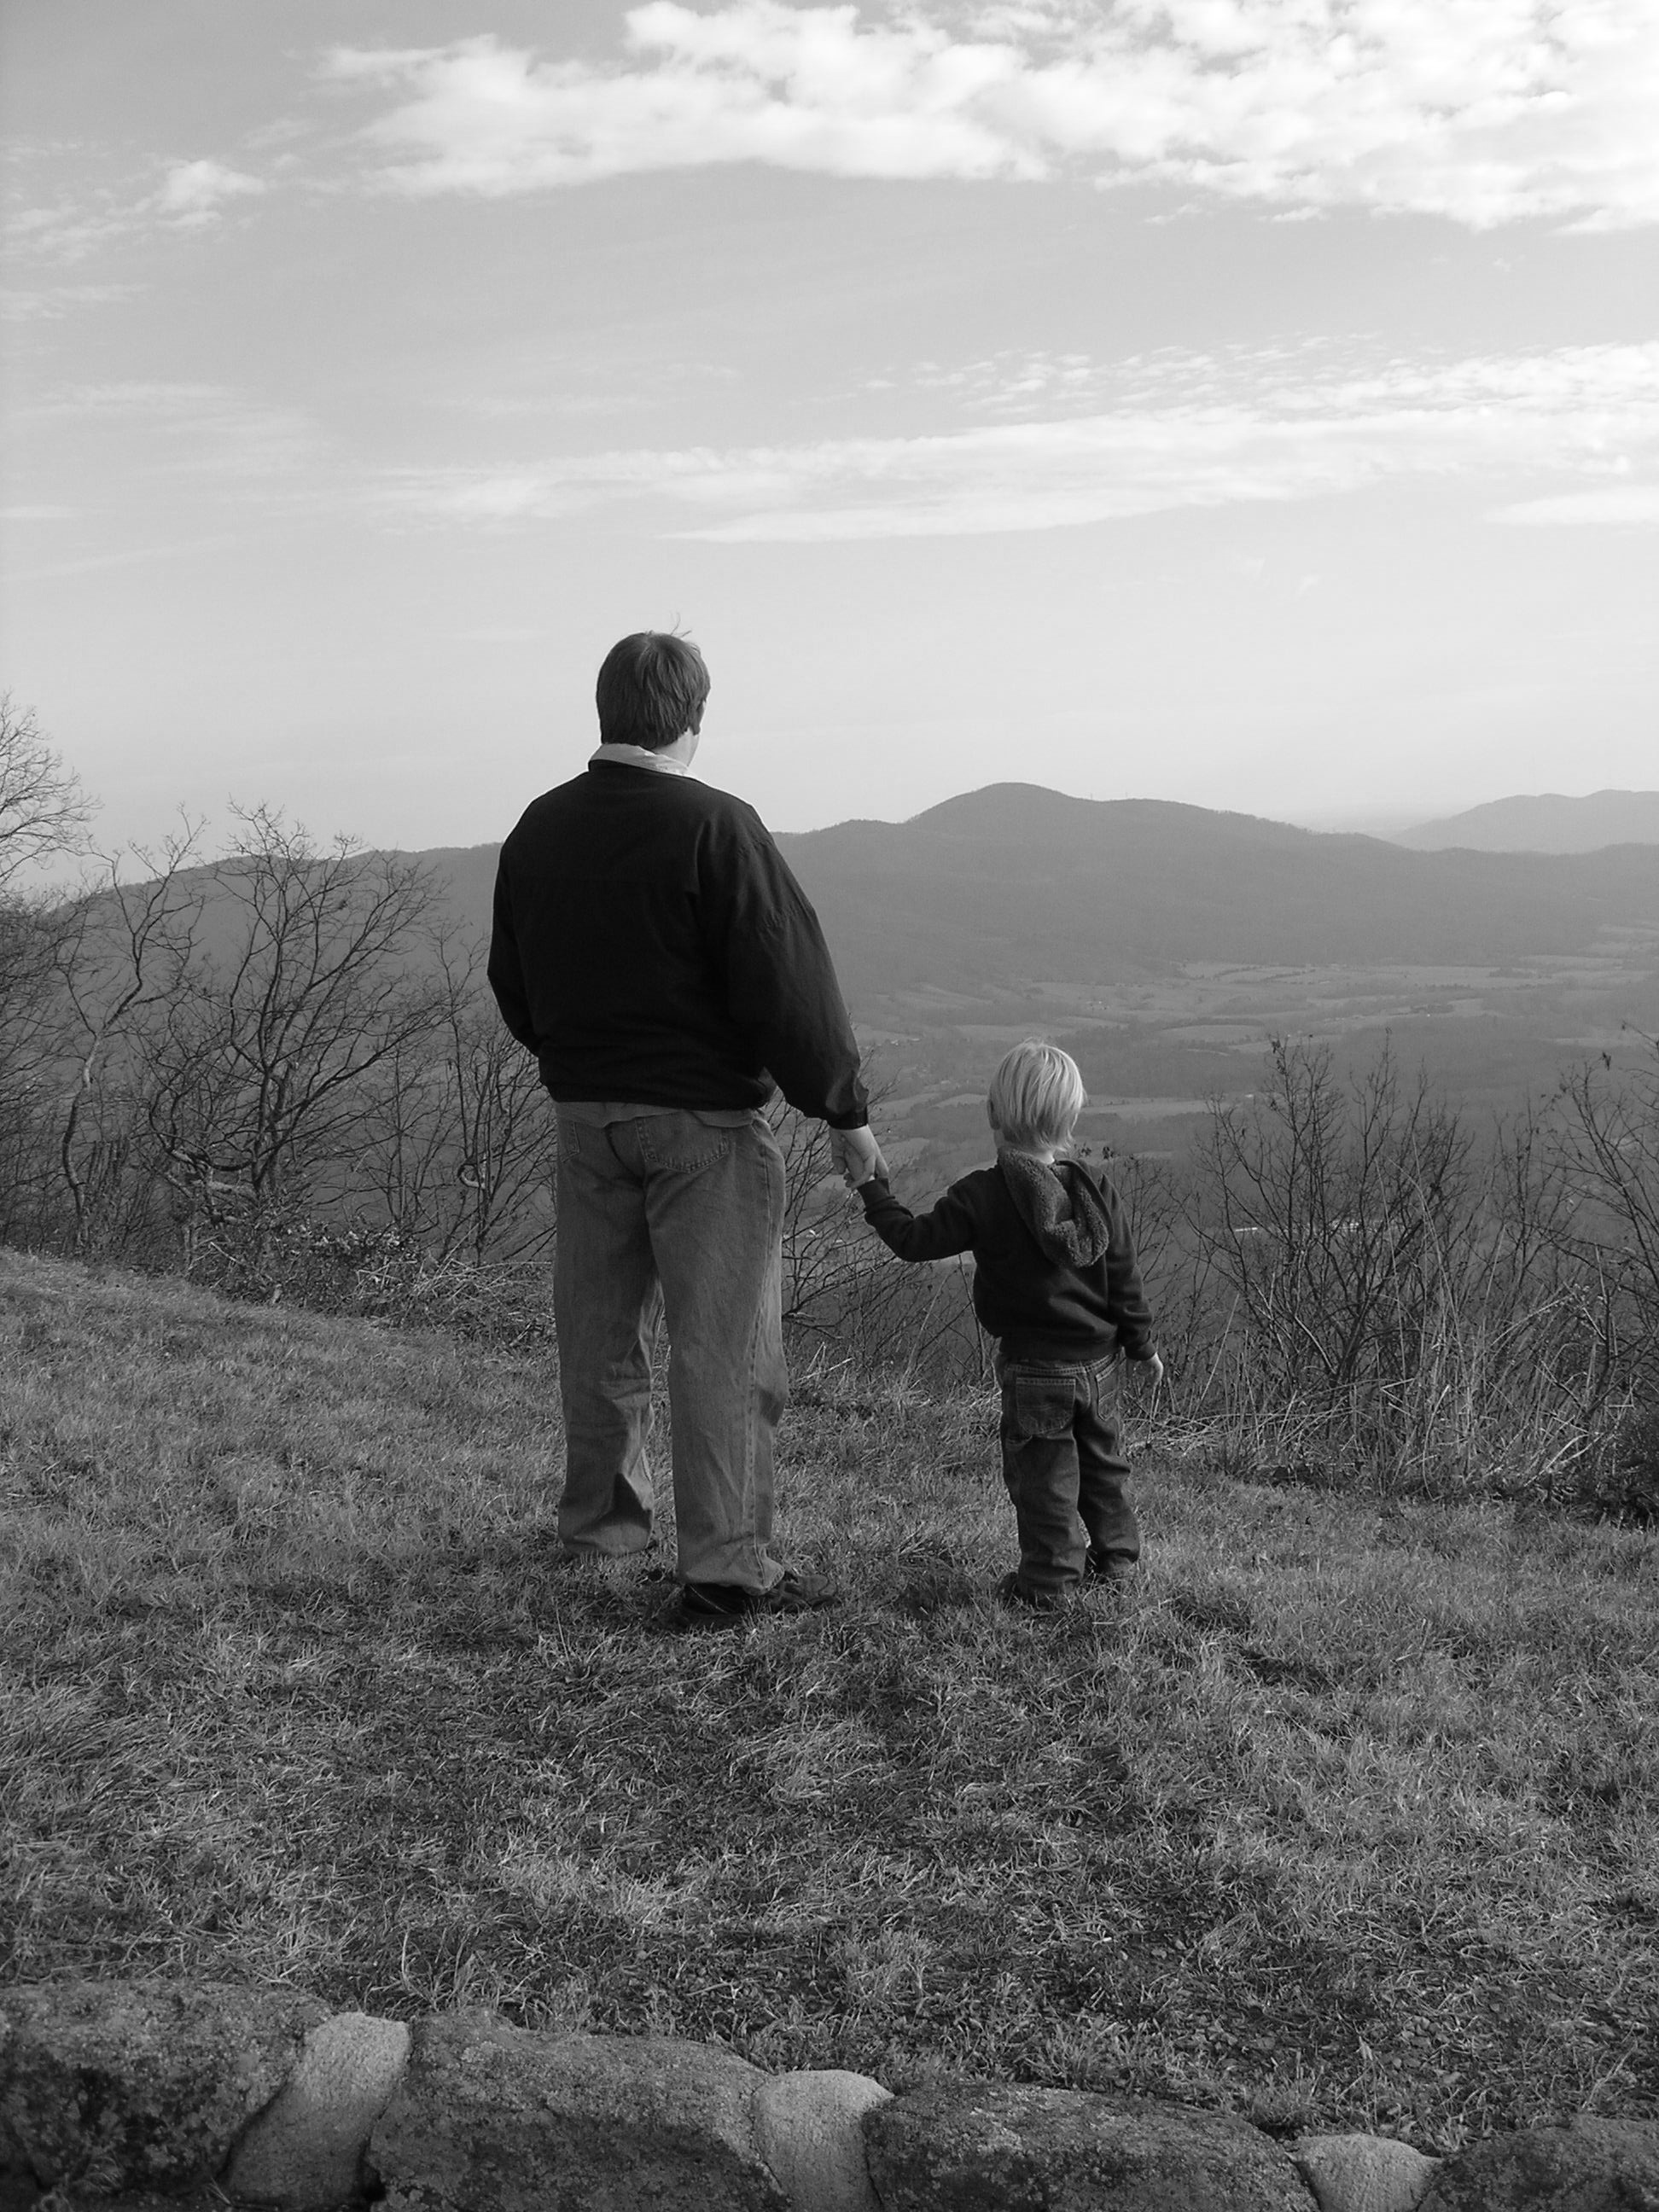
nature, black and white, people, white, photography, kid, love, father, black, monochrome, parent, son, outdoors, mountains, photograph, monochrome photography